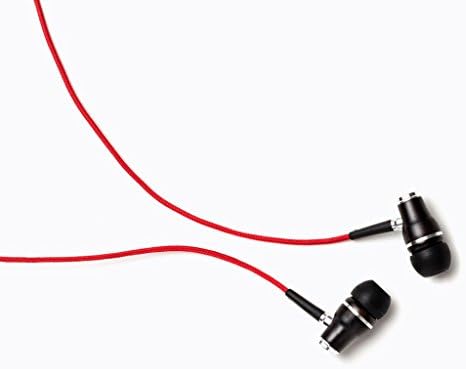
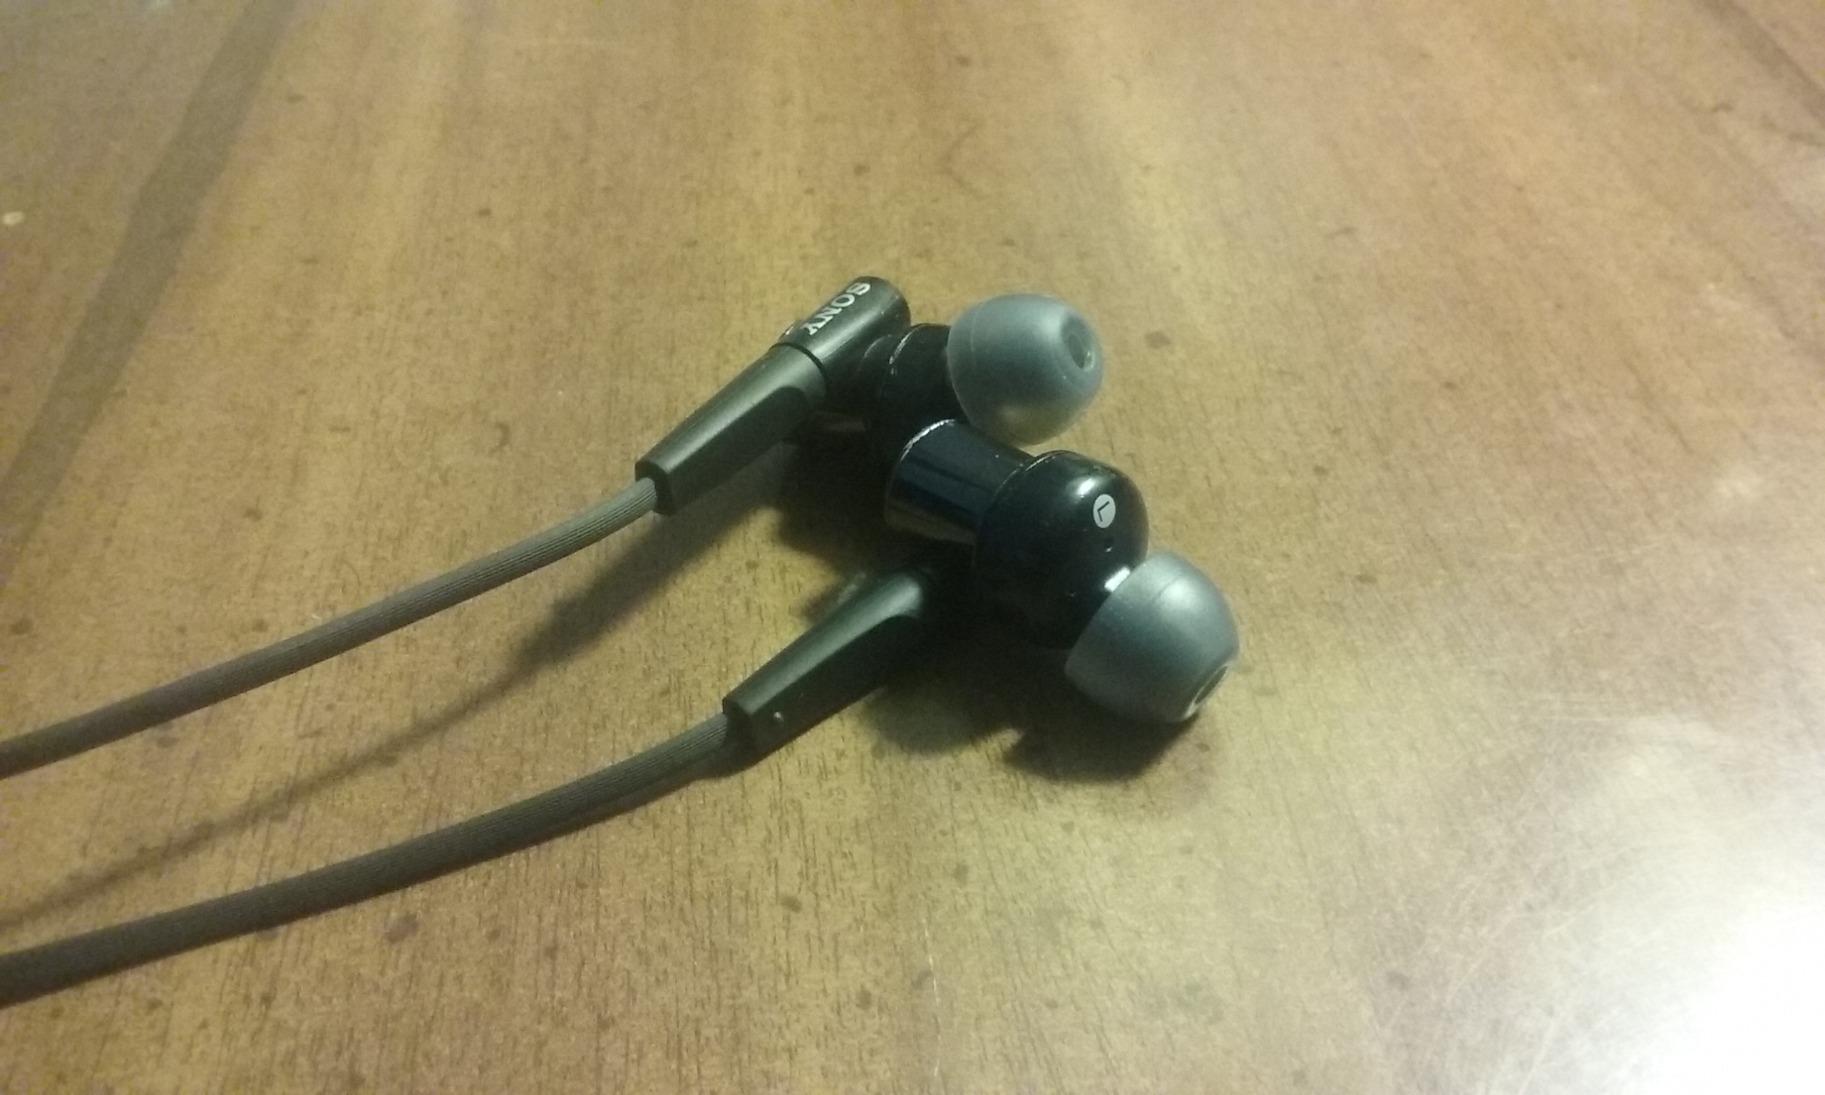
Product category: headphones
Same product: no